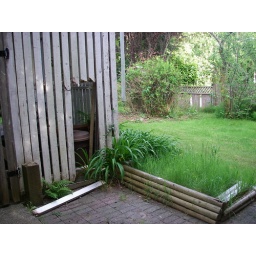
This hole was made by a black bear trying to get to the rubbish bins.